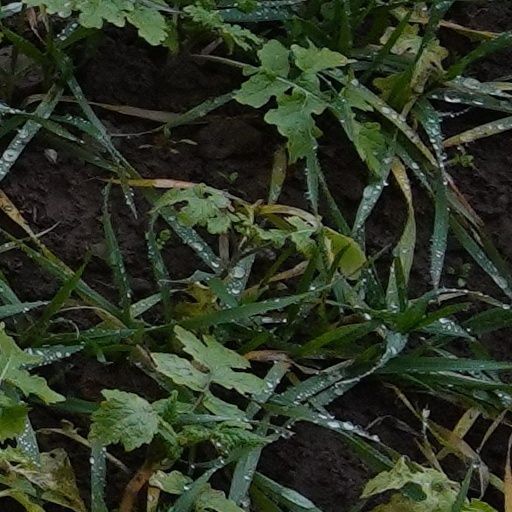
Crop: wheat